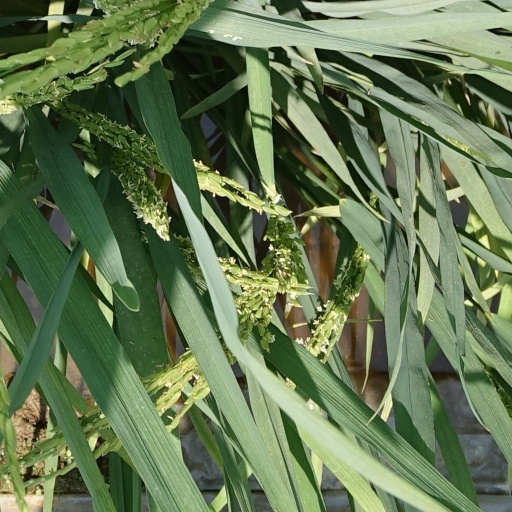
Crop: rice